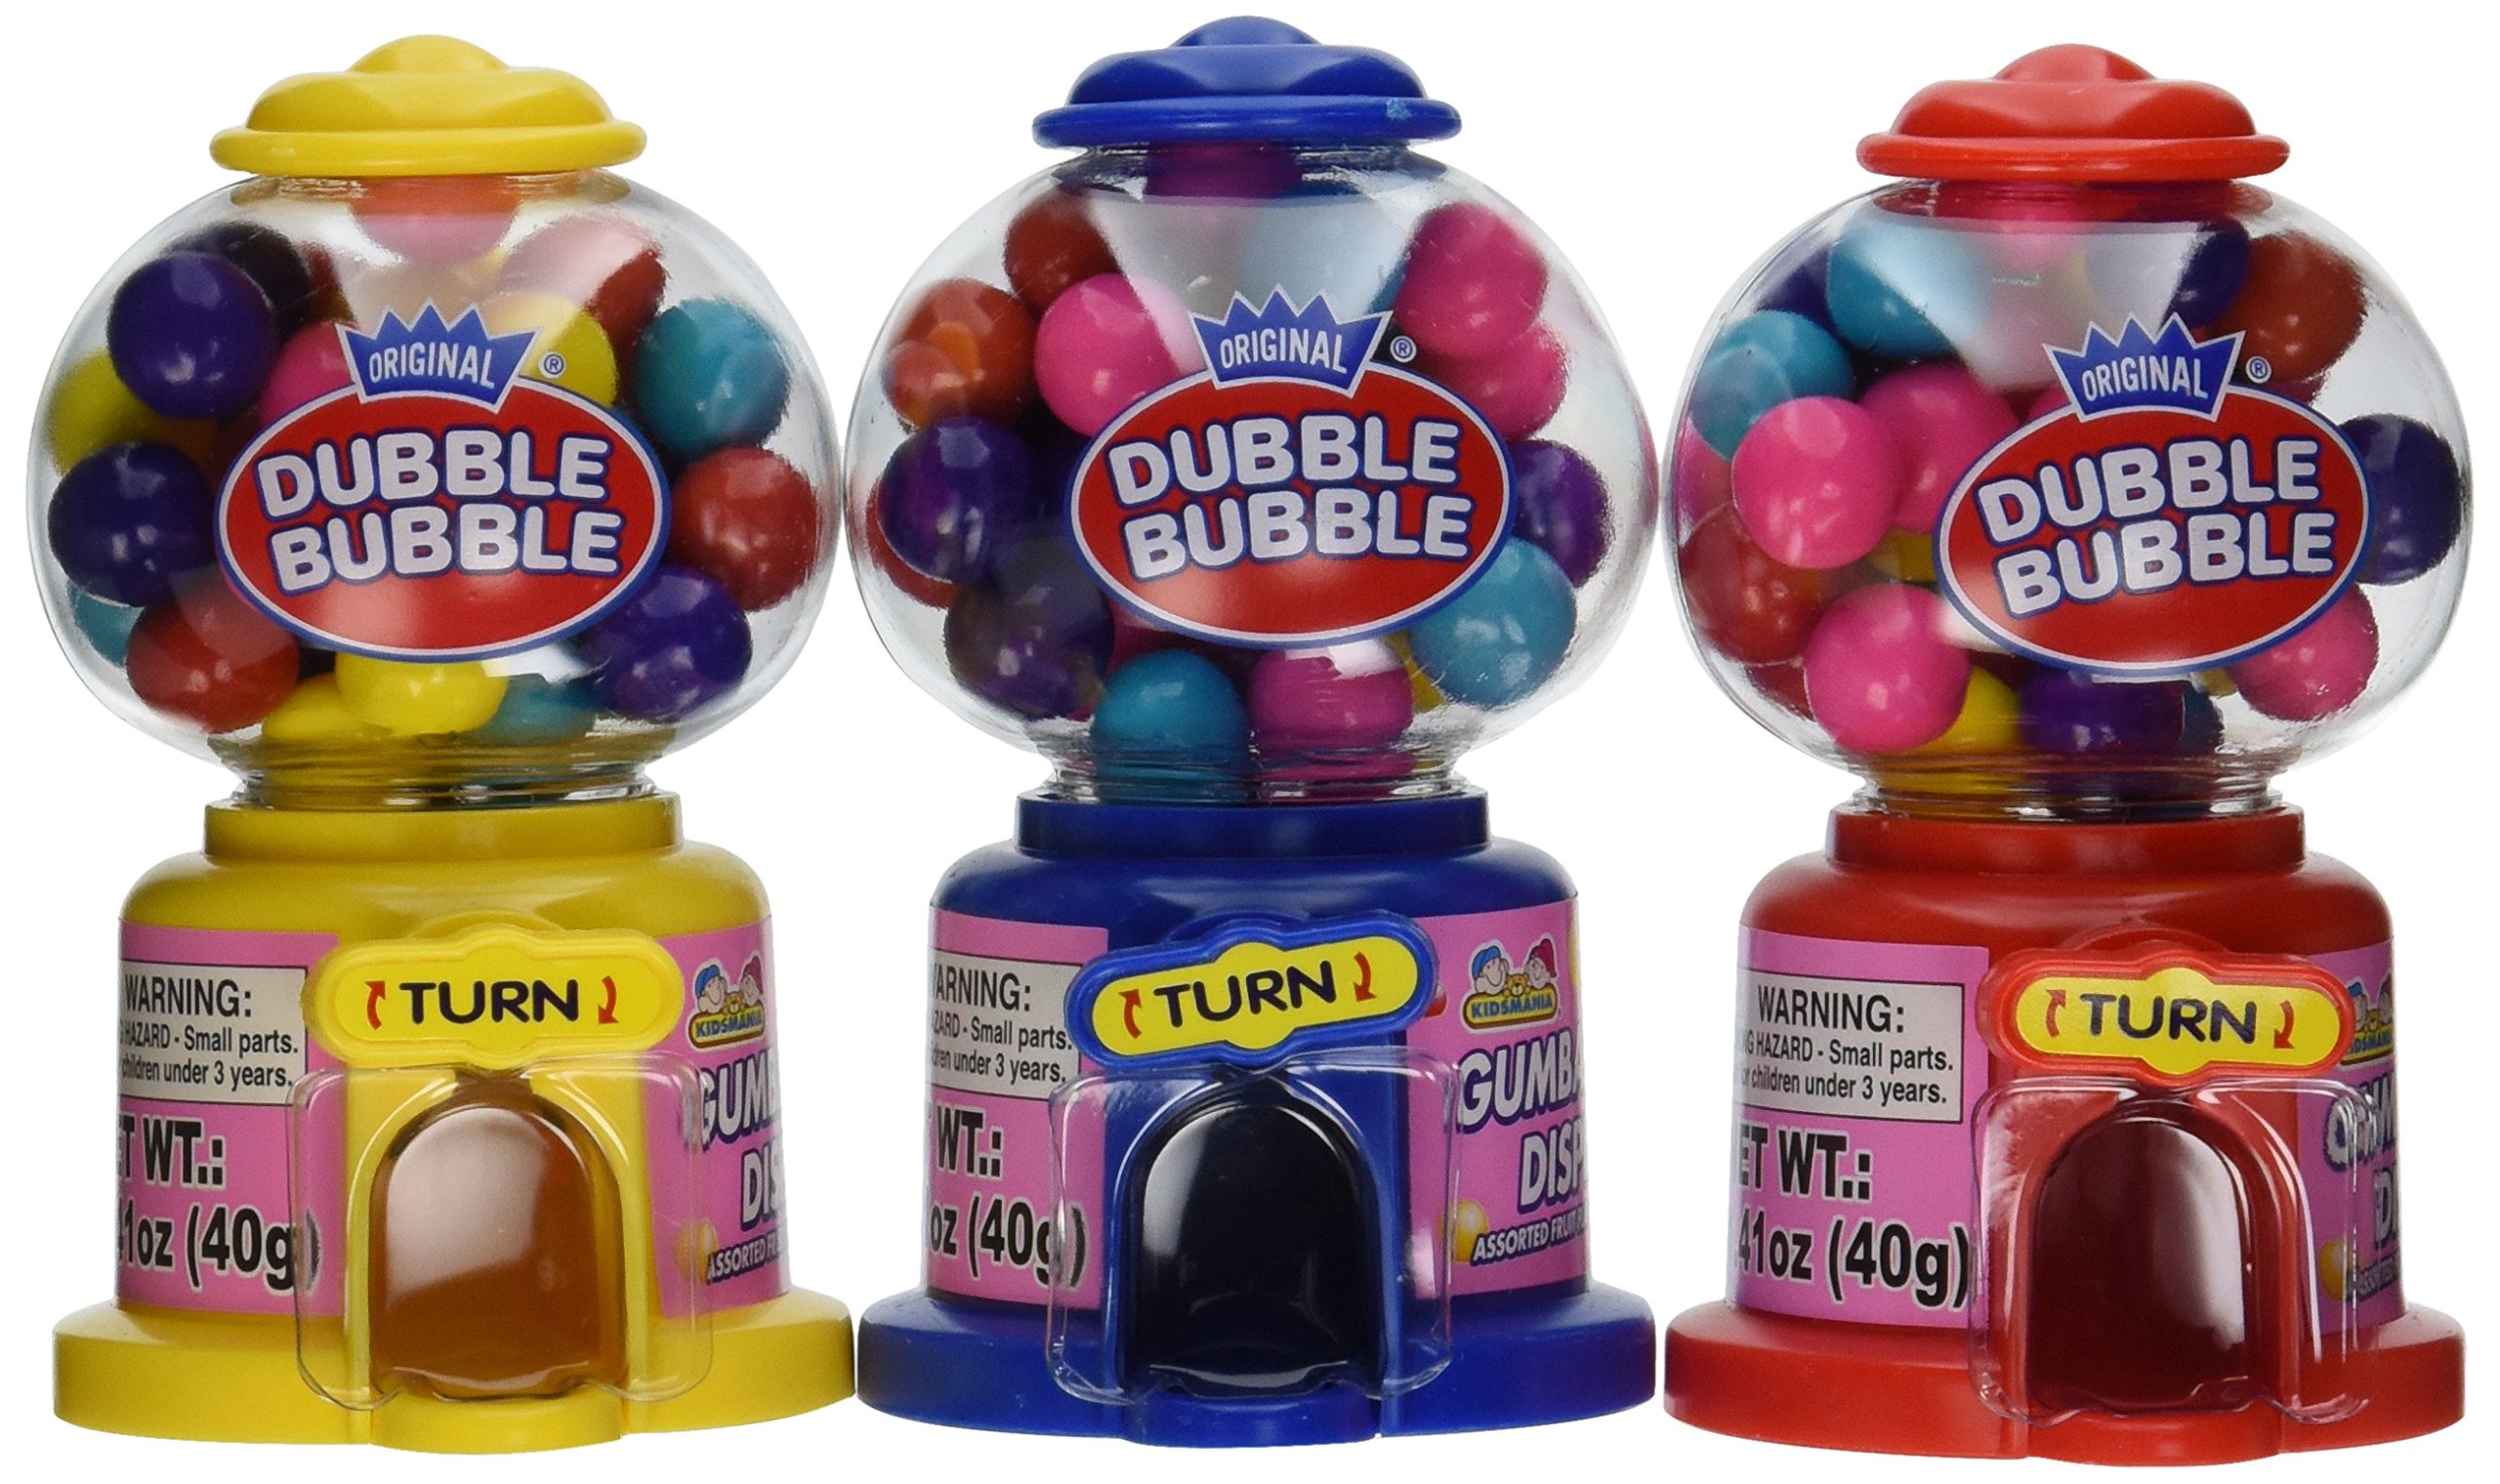
Item Name: Dubble Bubble Mini Dispenser 12 Pack-1.41 OZ. (40g)
Bullet Point: Ships fast and fresh!!
Product Description: 1-Pack
Value: 12.0
Unit: Count

Price: 18.99